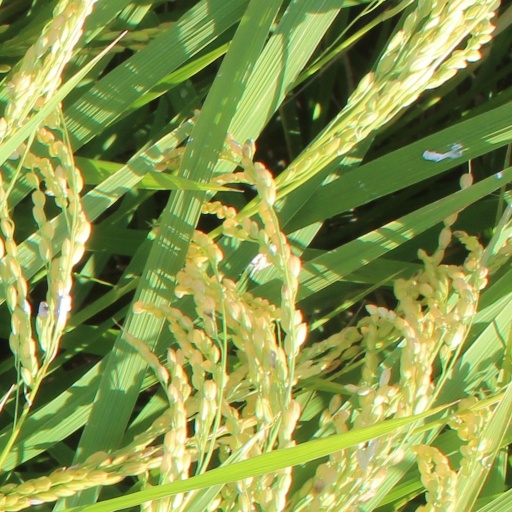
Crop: rice